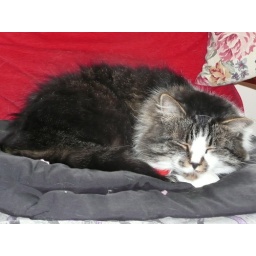
Vicki's cat Boycat in puzzled repose at their house in Gibson's.